Tien (TV channel)

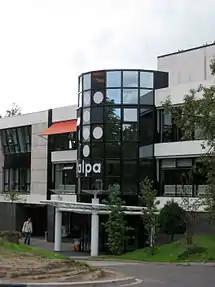
Talpa/Tien headquarters (then Talpa) in Hilversum, Netherlands.

Programmes included 'De Wedstrijden' (highlights of the Eredivisie football league), Big Brother and Expeditie Robinson. Tien is also noted for programming original Dutch drama, such as "Gooische Vrouwen", "Lotte", "Van Speijk", "Boks", "Voetbalvrouwen" and the daily comedy show "Samen". "Van Speijk", a highly publicized police series, attracted an average amount of 900,000 viewers weekly. Season one of "Gooische Vrouwen" attracted more than a million viewers each episode. "Samen" was the world's first daily comedy show.